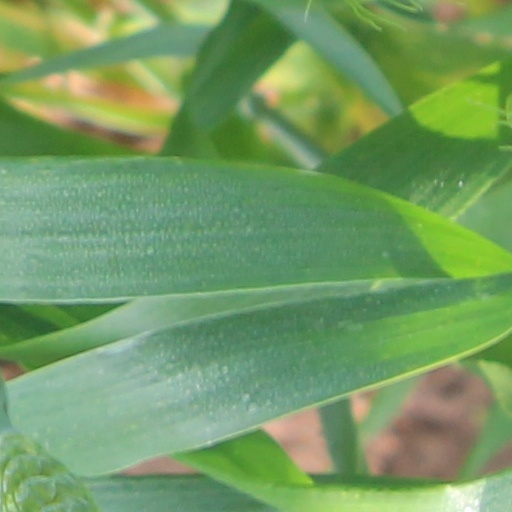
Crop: wheat